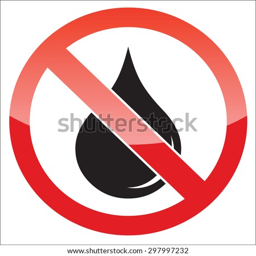
image of water drop , behind no sign , on white background